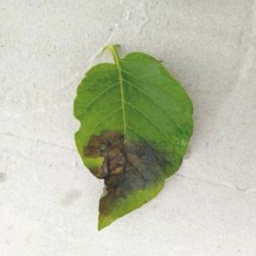
Etiqueta: Late Blight